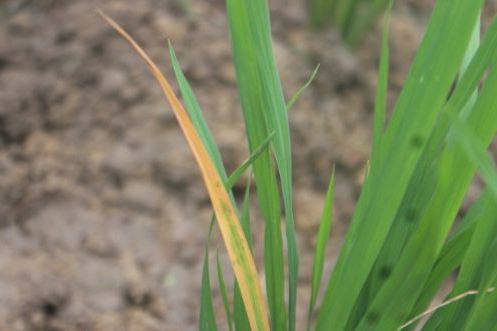
Disease: Tungro